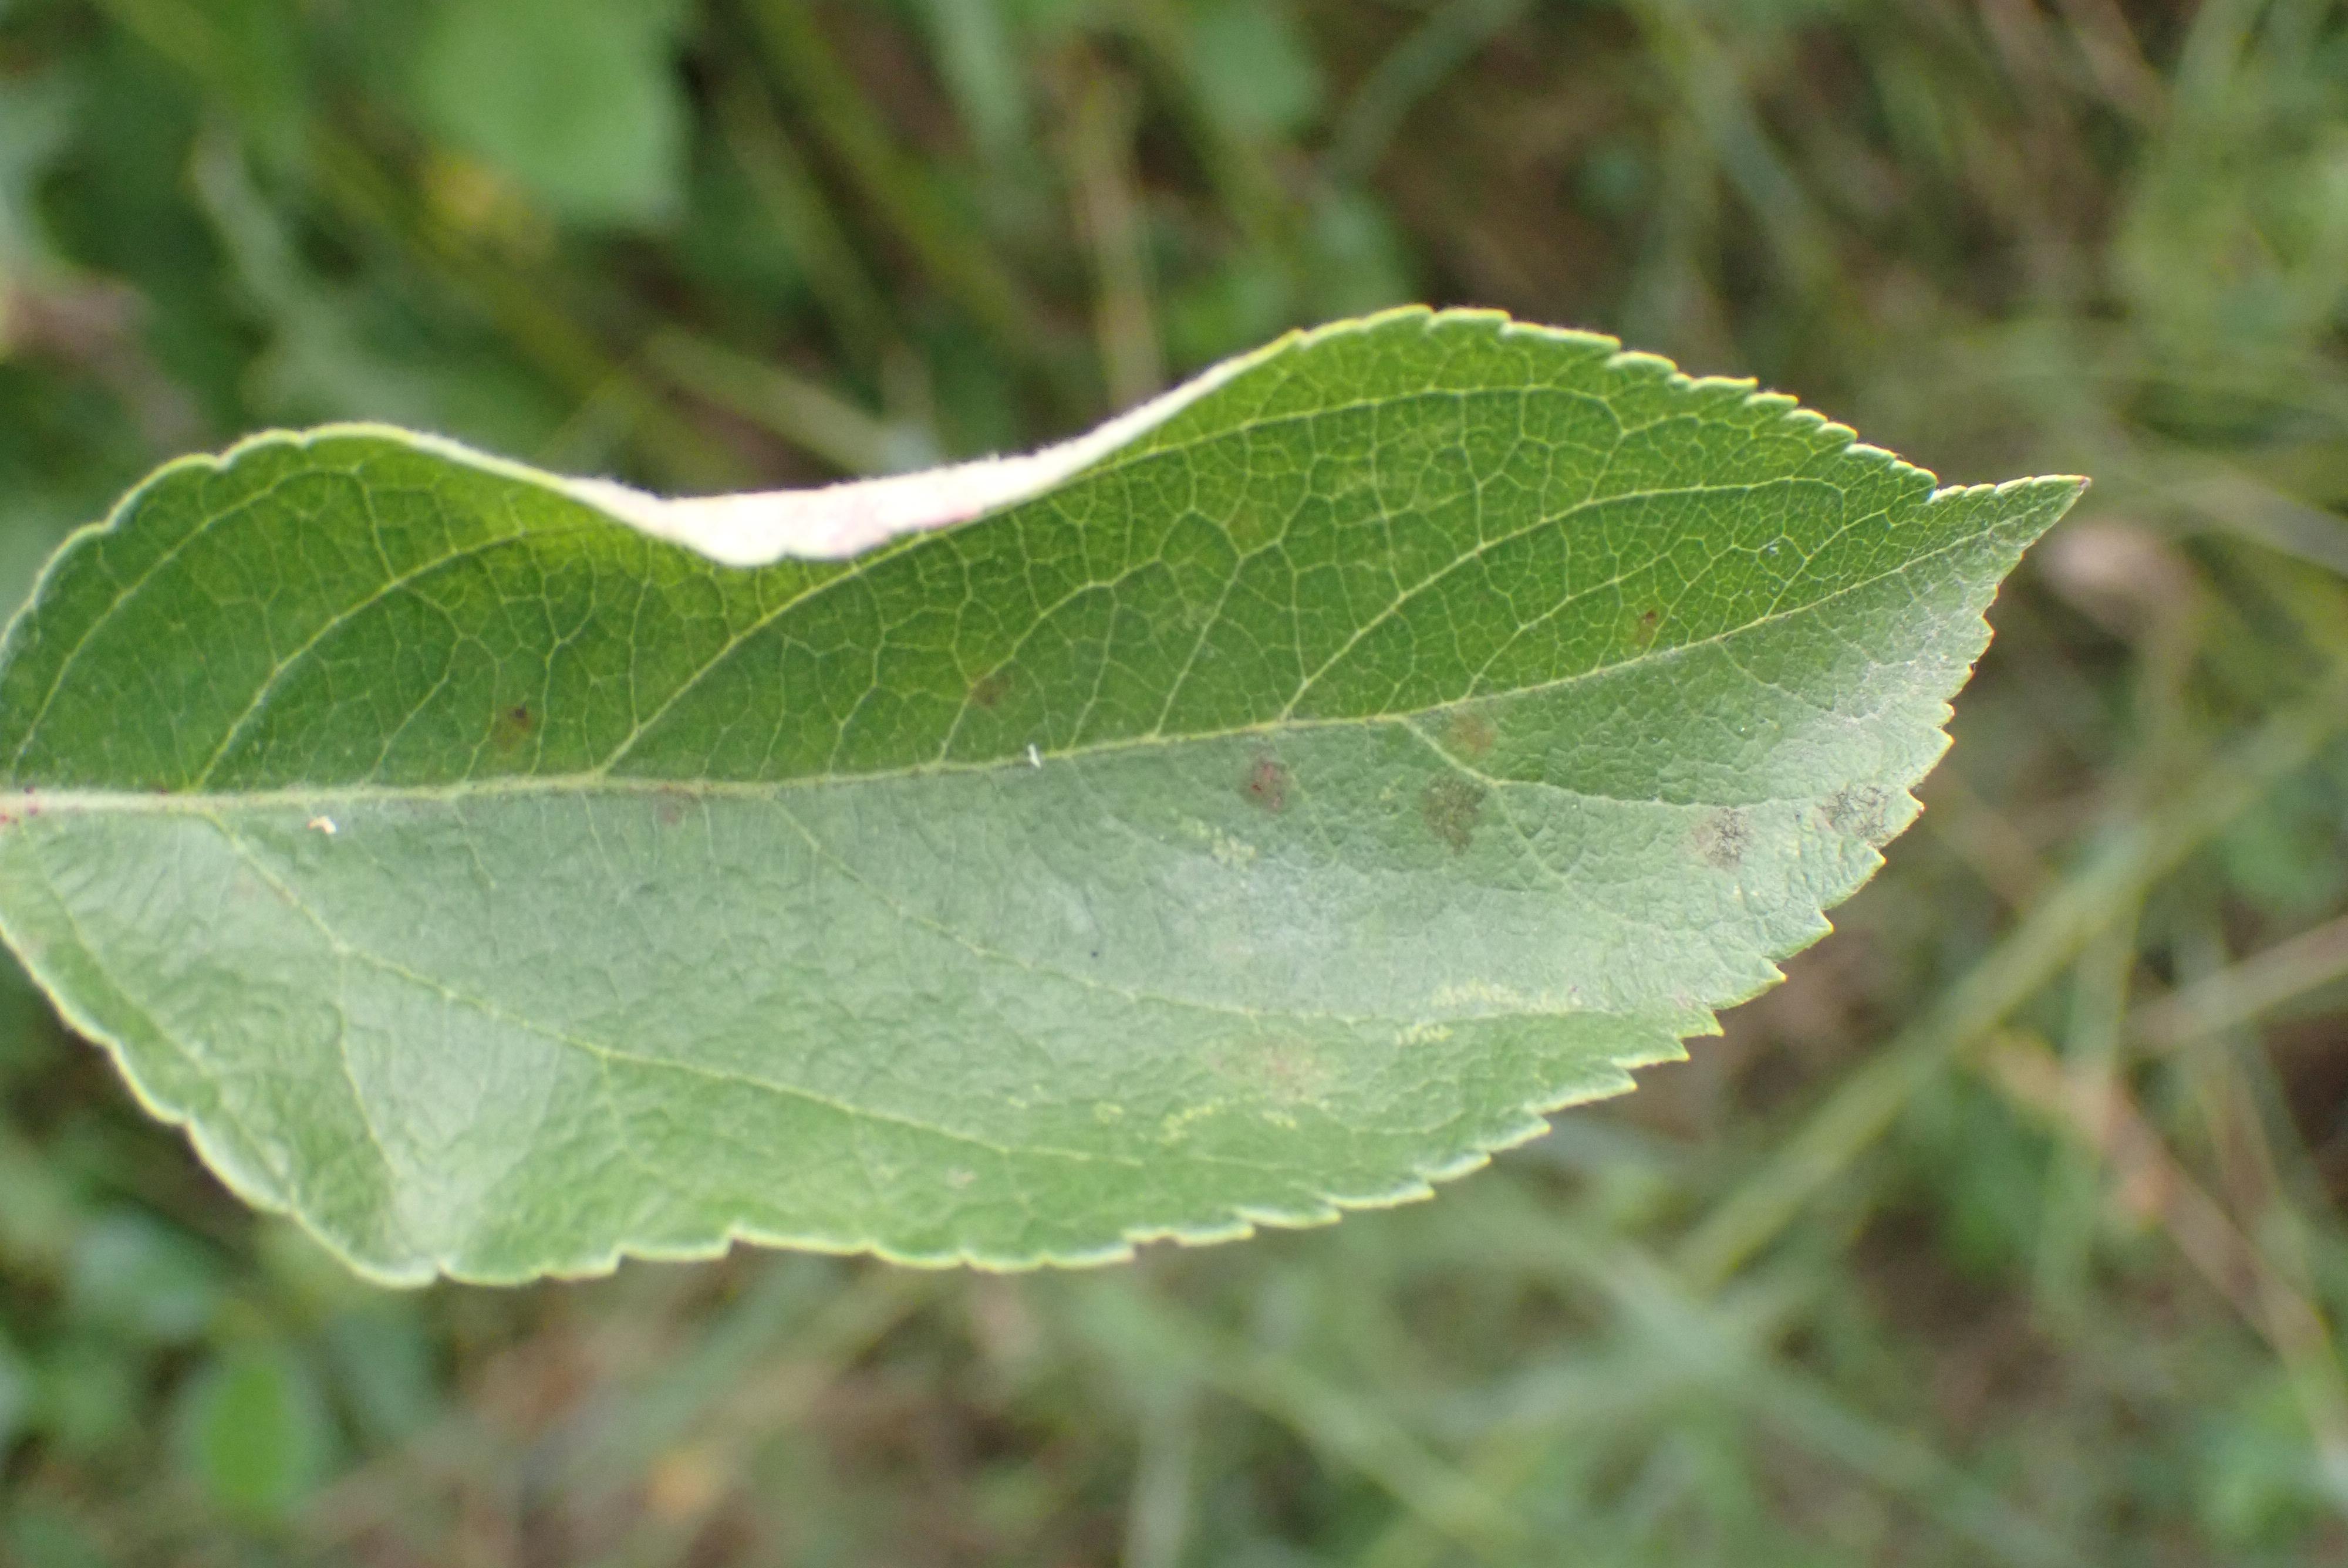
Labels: scab